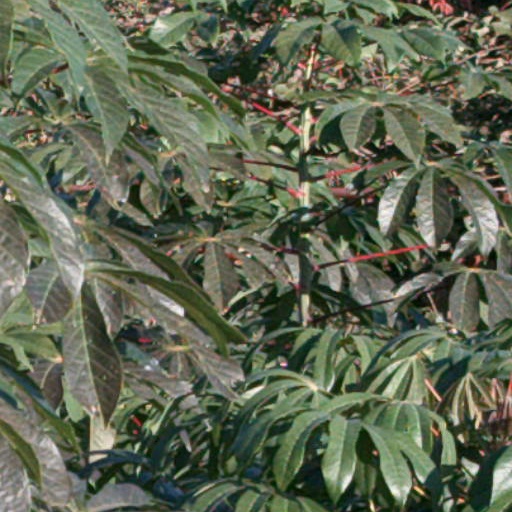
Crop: cassava